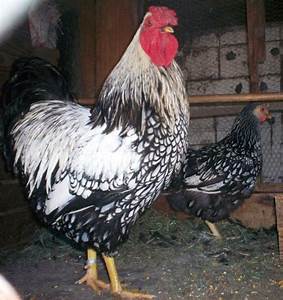
Label: gallina